Heo Jun (fencer)

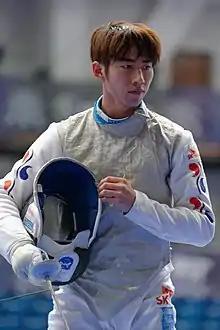
Heo at the 2013 World Fencing Championships

Heo Jun (or ; born 31 May 1988) is a South Korean foil fencer. He is the four-time Asian champion (individual and team). He won a bronze medal at the 2011 Summer Universiade in Shenzhen. Heo is a graduate of Daegu University.